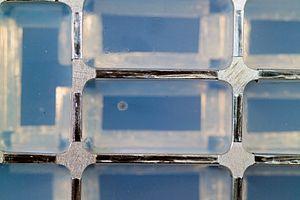
L'eau liquide est probablement abondante dans l'univers, en dépit du fait que sa présence n'ait été détectée que sur un seul corps de façon stable à l'heure actuelle, la Terre.